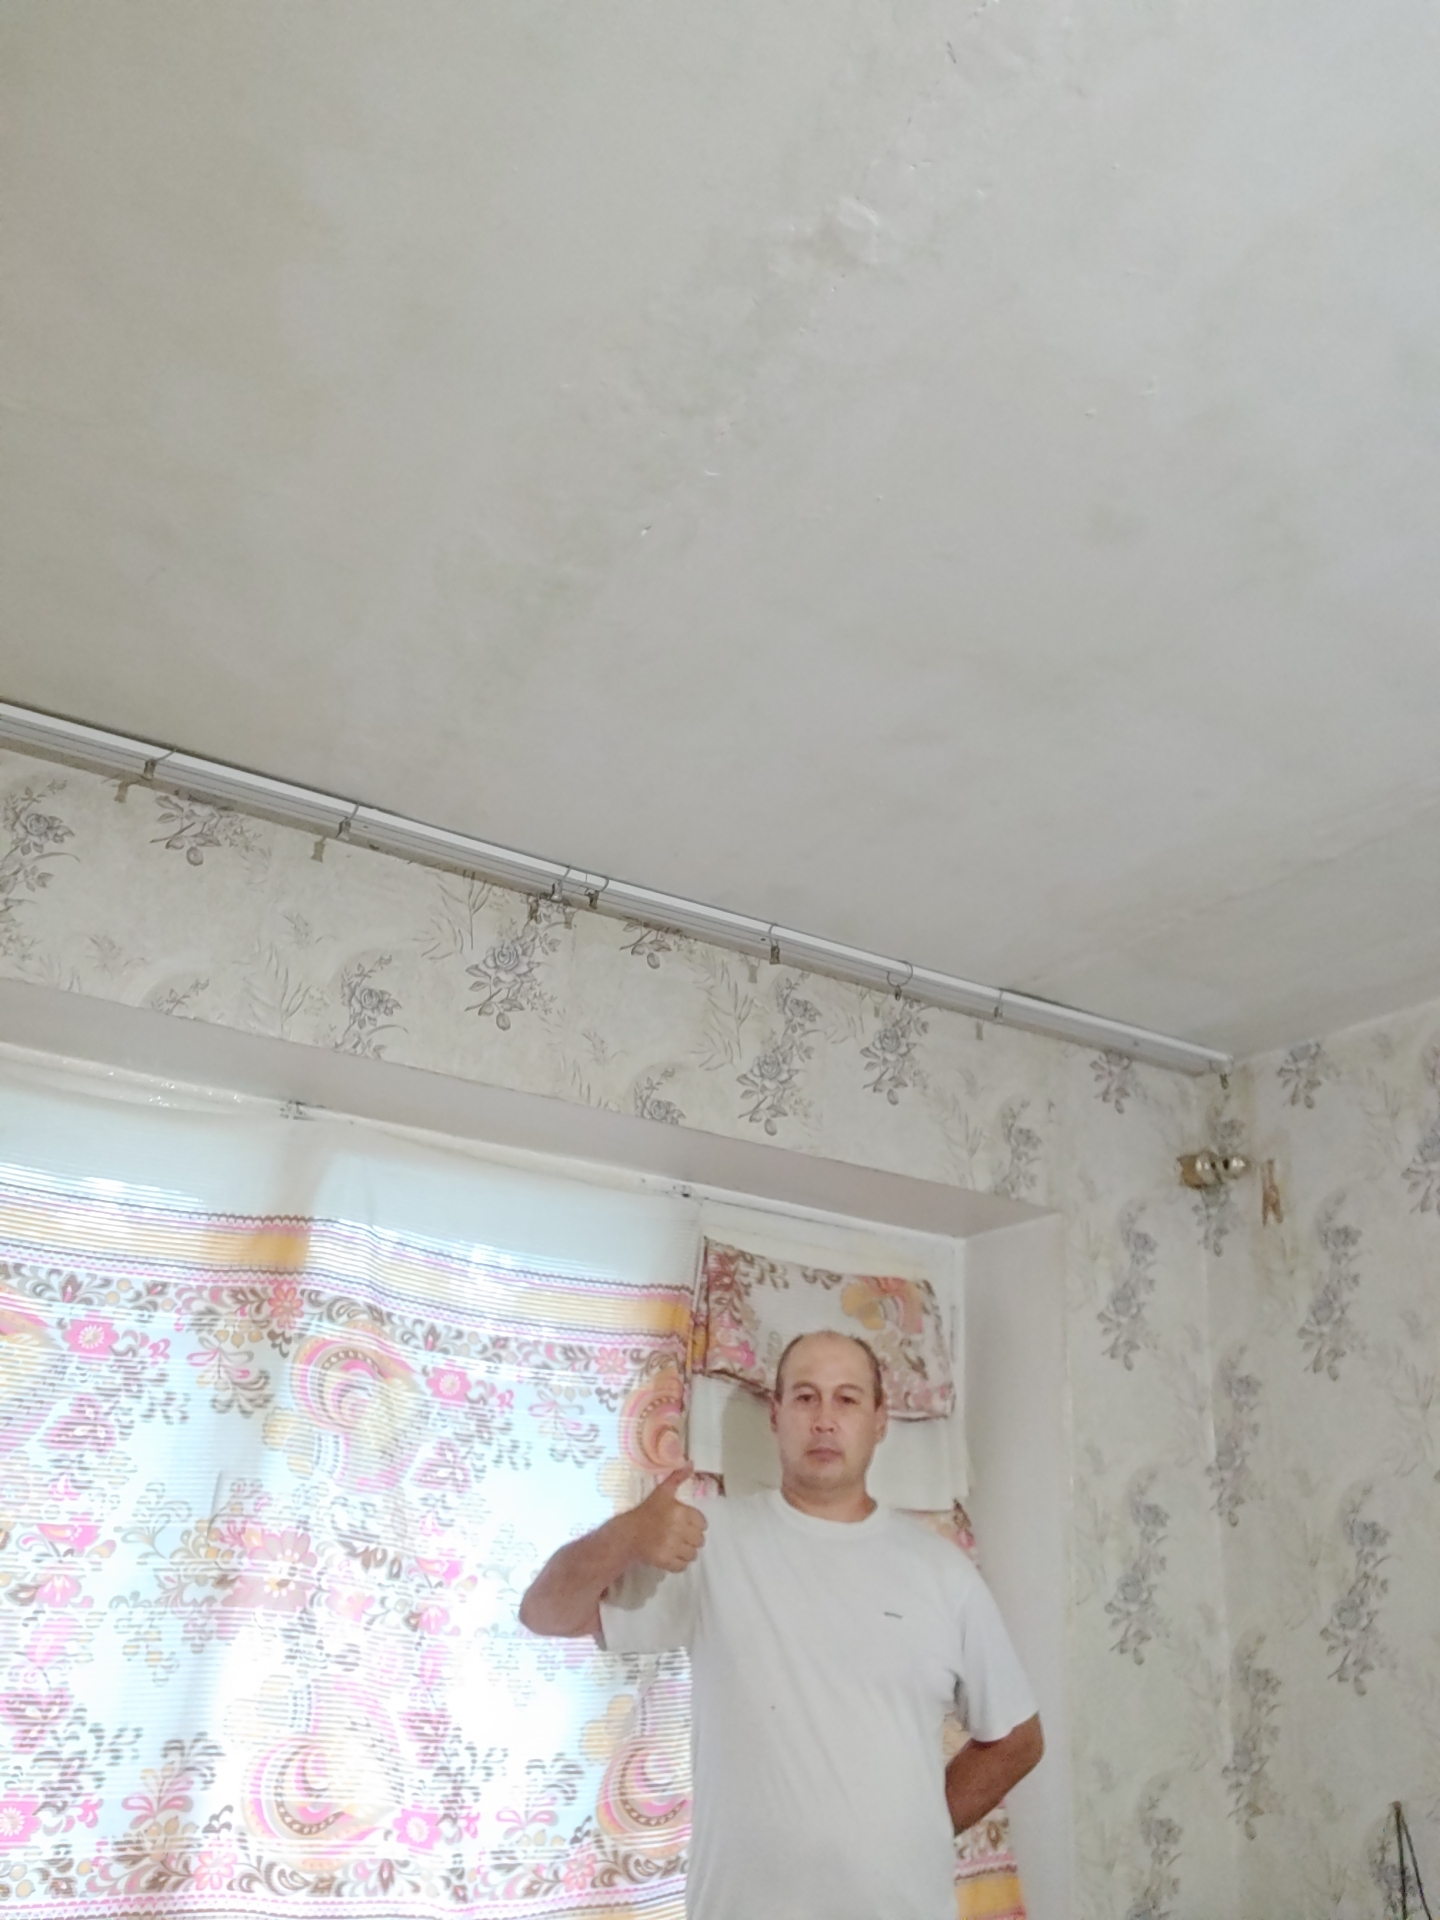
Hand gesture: like